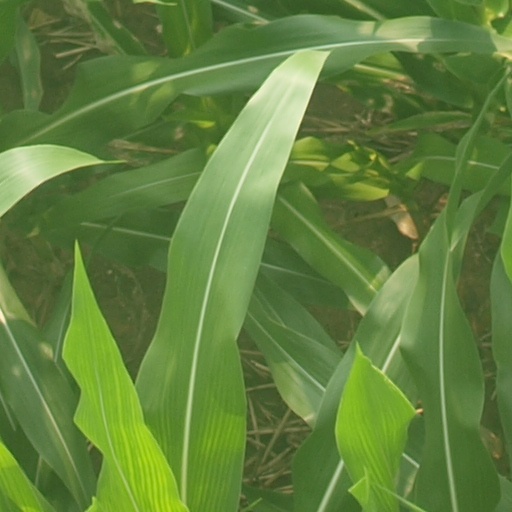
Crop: maize; corn